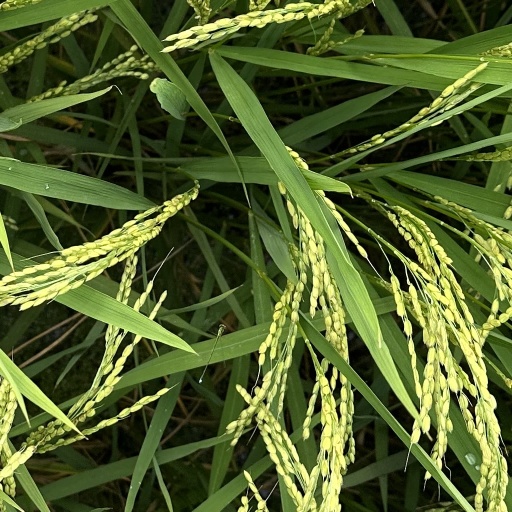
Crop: rice